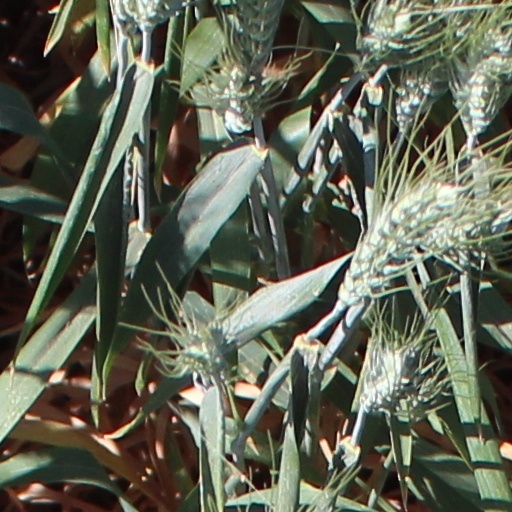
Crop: wheat